Jan Brewer

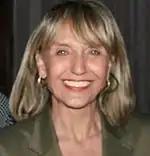
Brewer in 2008

In 2002, Brewer ran for secretary of state to replace outgoing secretary of state Betsey Bayless. She won the Republican primary election with 45% of the vote, defeating Phoenix councilman Sal DiCiccio and gubernatorial aide Sharon Collins, and defeated Democratic nominee Chris Cummiskey in the general election and was reelected in 2006.